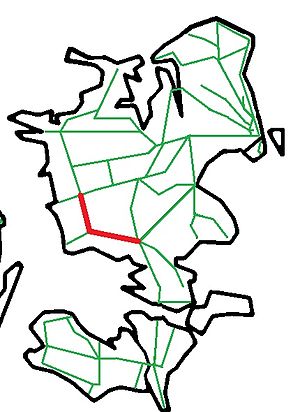
Slagelse-Næstved-banen
Banens placering
Slagelse-Næstved banen var en statsbane, der blev anlagt mellem Slagelse og Næstved i 1891-92 sammen med sidebanen Dalmose-Skælskør. Banen havde Danmarks længste lige jernbanestrækning på 16 km mellem Hårslev og Herlufsholm.